Luther C. Tucker

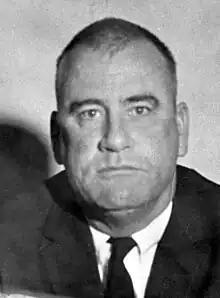
Tucker in 1961

Luther C. Tucker (February 21, 1911 – August 1, 1966) was an American politician. He served as a Democratic member of the Florida Senate.